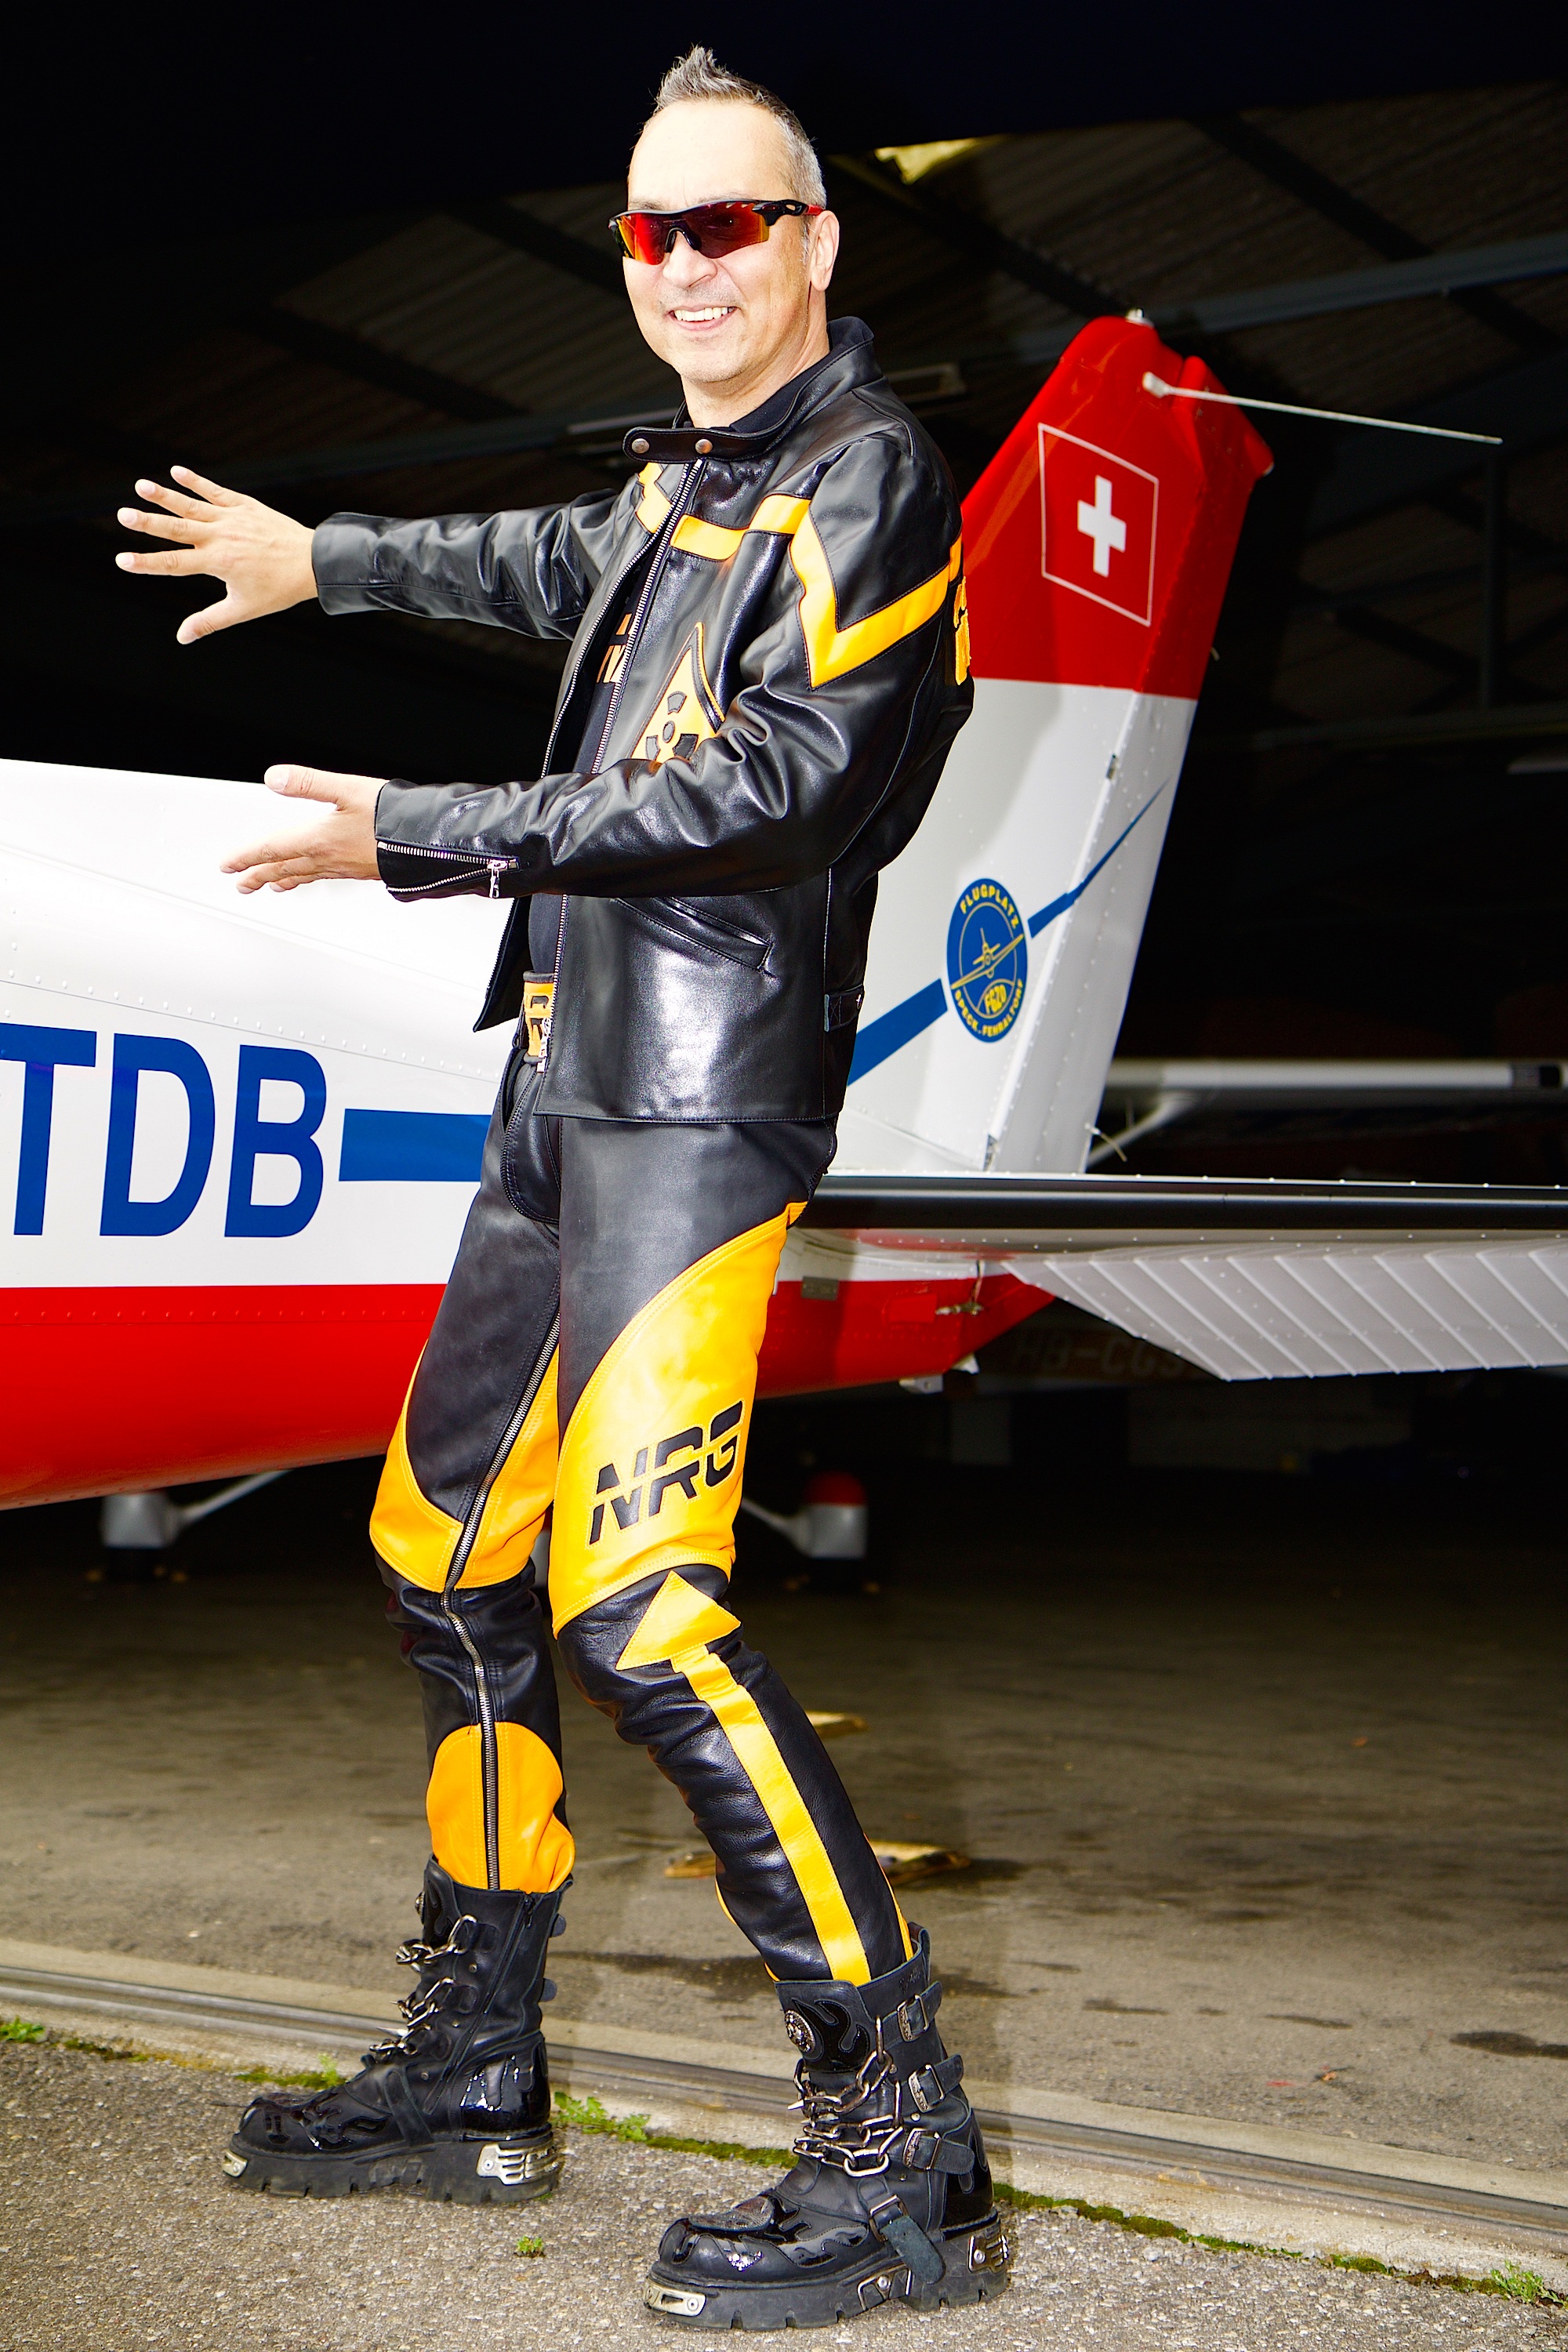
man, wing, fly, aircraft, portrait, human, clothing, sports, costume, leather pants, leather suit